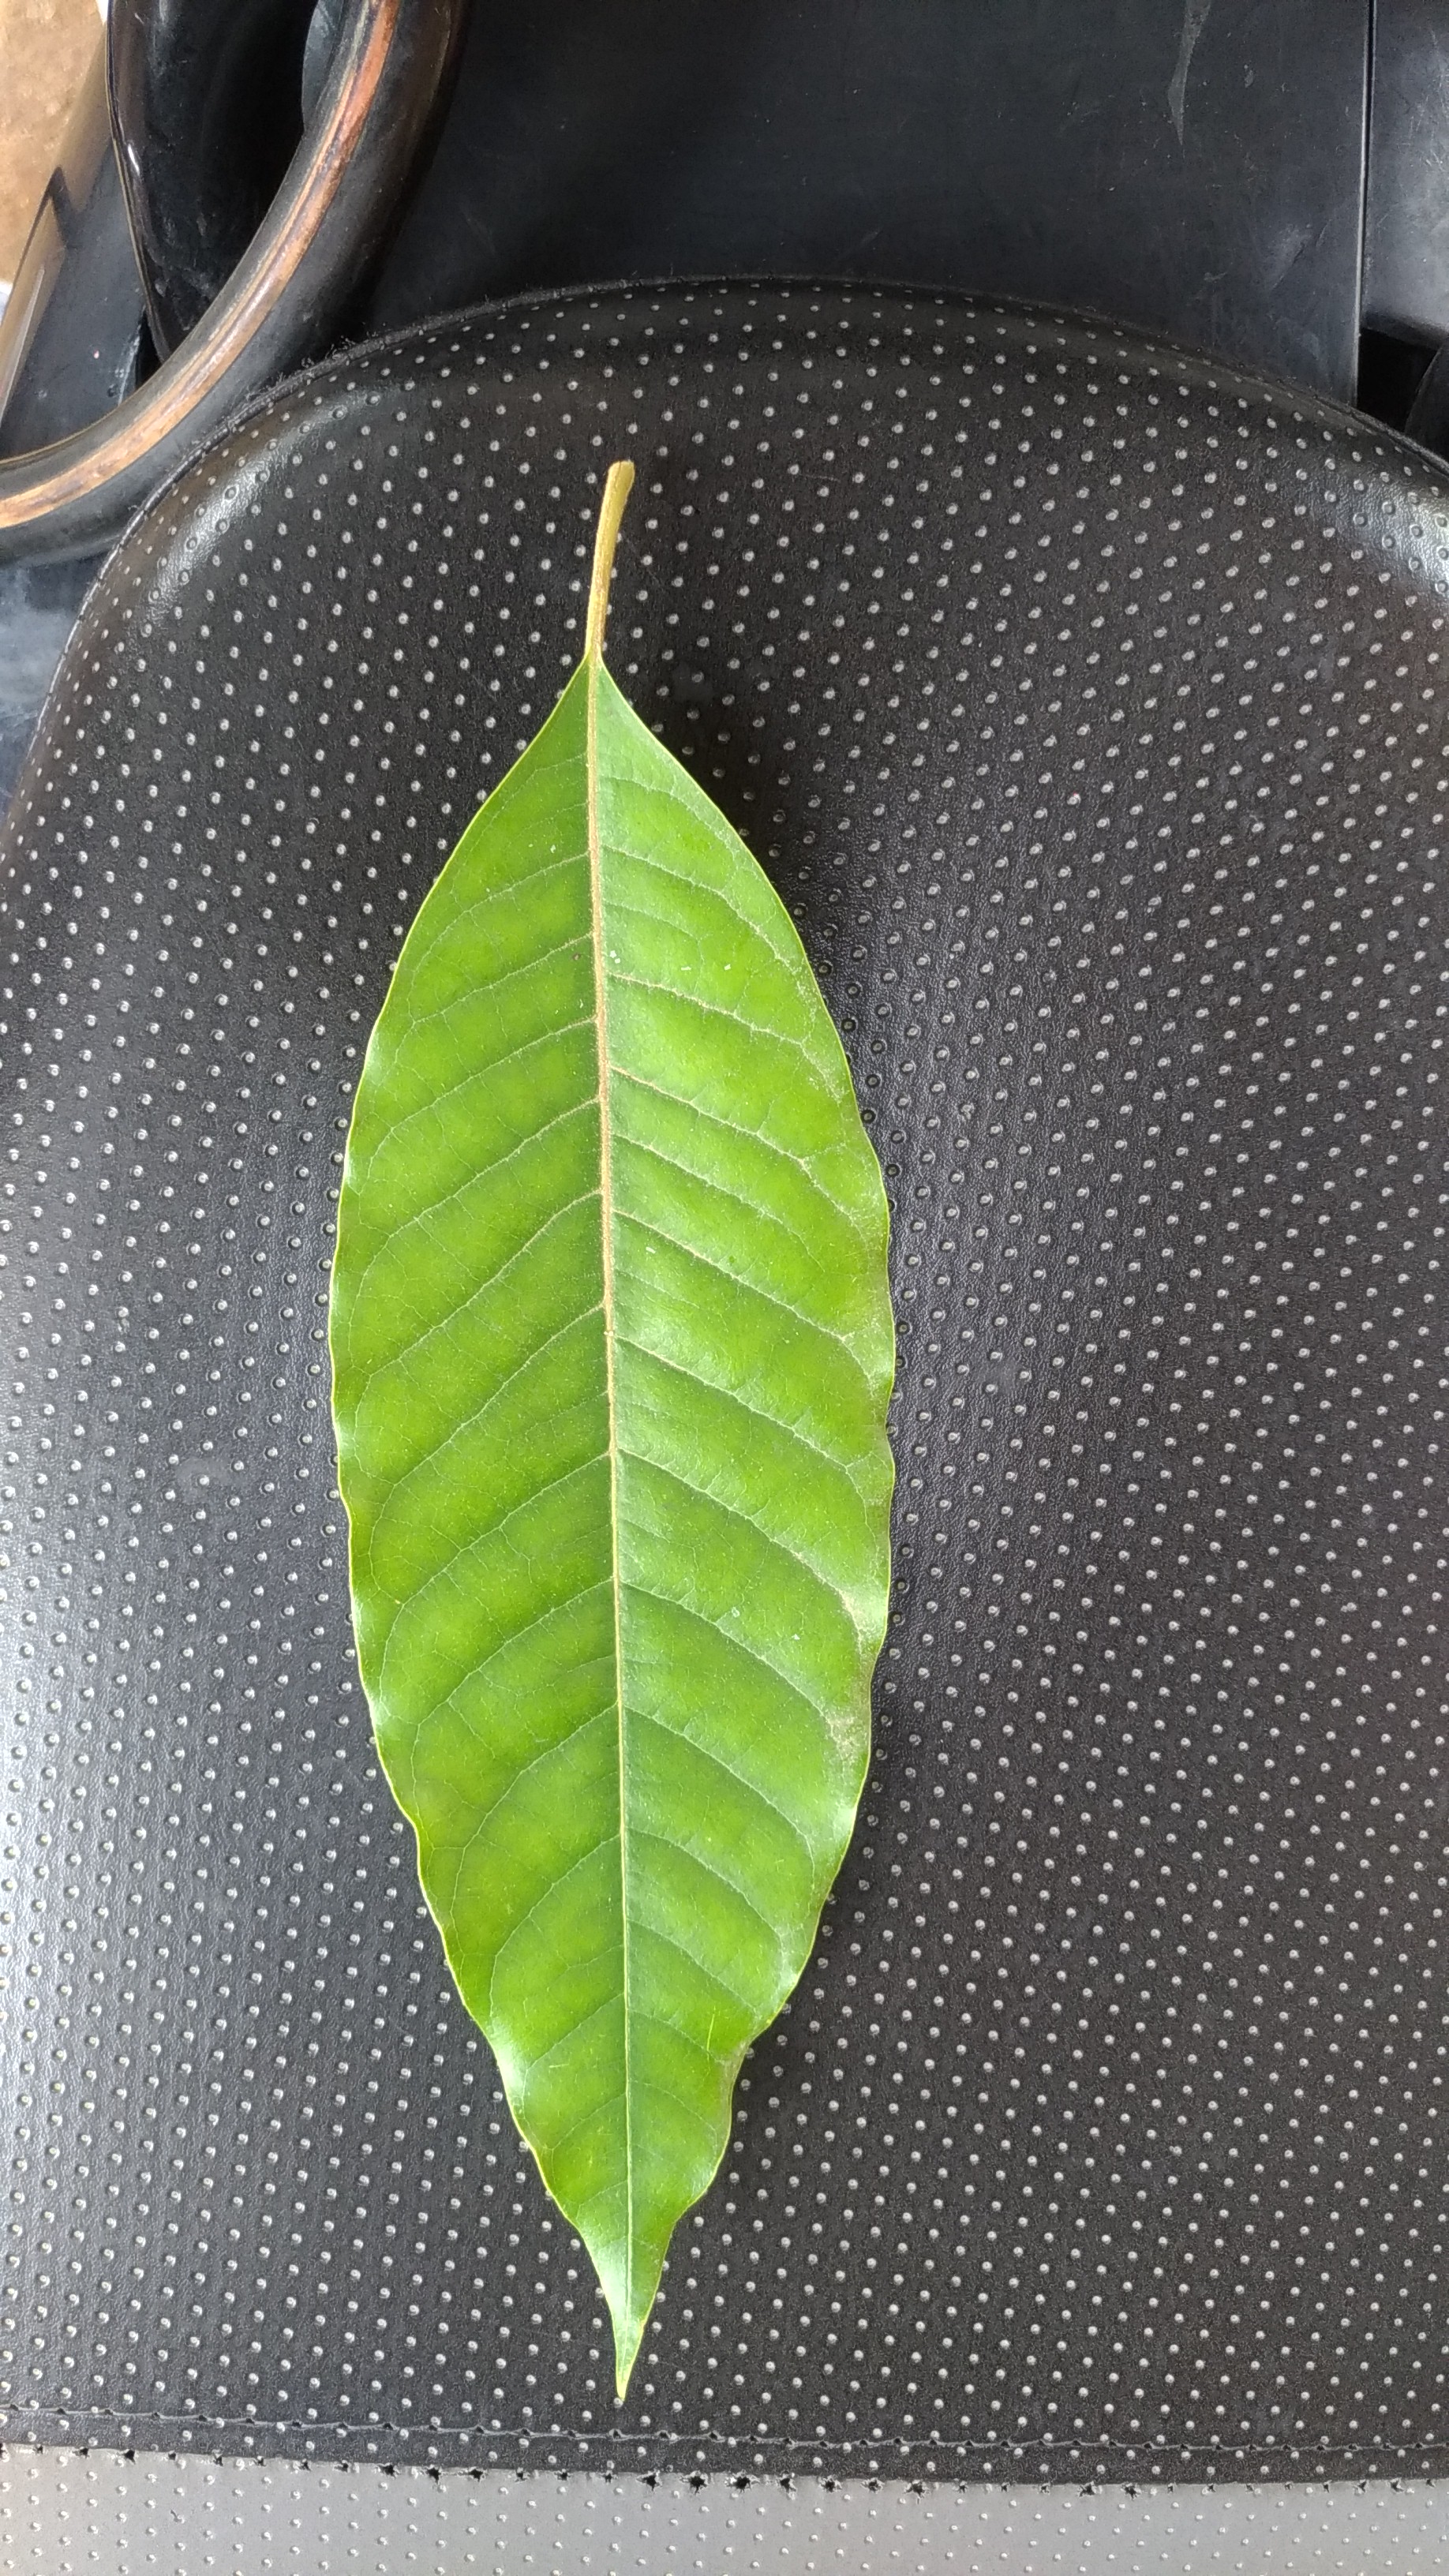
Plant: Coffee